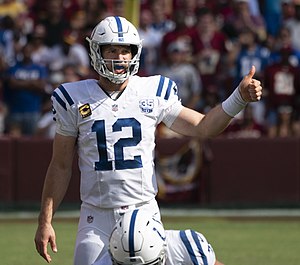
Andrew Luck
Luck i 2018
Andrew Austen Luck er en tidligere quarterback for NFL-holdet Indianapolis Colts. Han blev draftet og skrev kontrakt med Colts i 2012. Han spillede i college for Stanford University. Han blev betragtet af mange som et af de største talenter inden for amerikansk fodbold, men nåede kun at spille 7 sæsoner i NFL, efter at adskillige skader tvang Luck til at trække sig fra sporten inden at have fyldt 30.